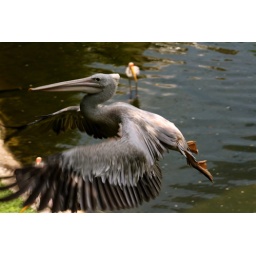
the biggest bird in the pool n still flying high